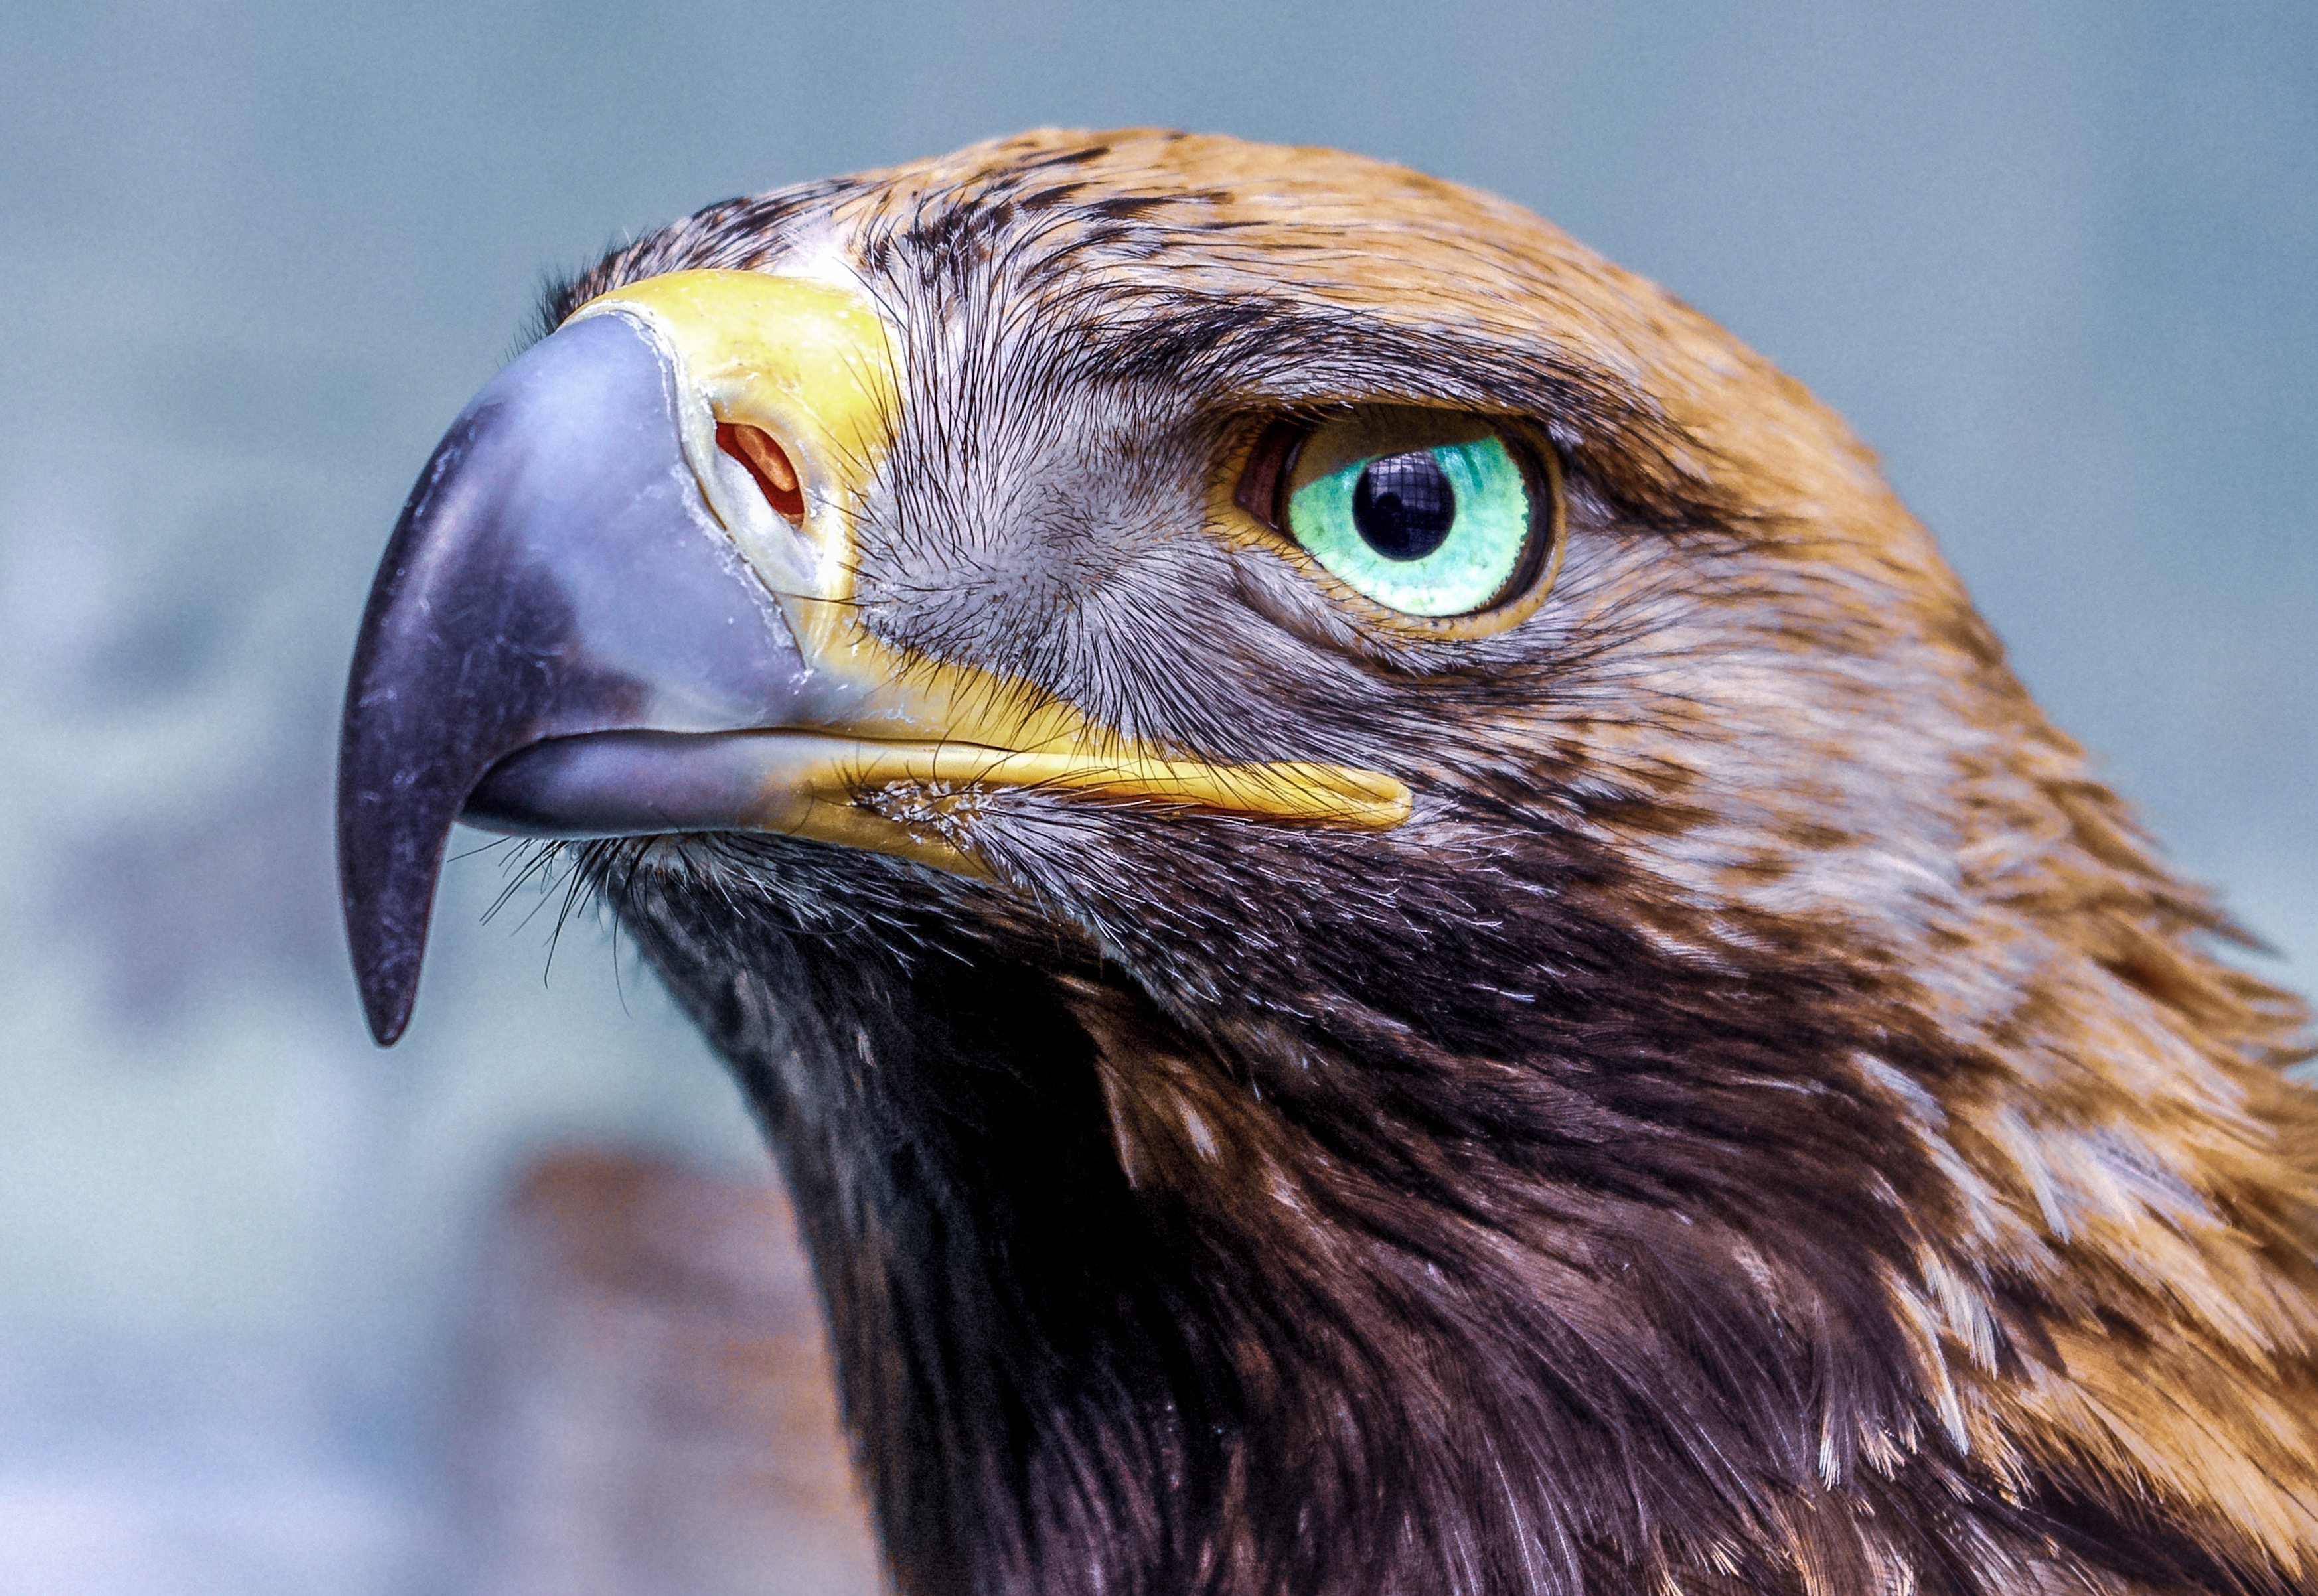
bird, vertebrate, beak, eagle, bird of prey, golden eagle, close up, accipitriformes, accipitridae, hawk, eye, buzzard, organism, falconiformes, bald eagle, feather, photography, sea eagle, wildlife, falcon, kite